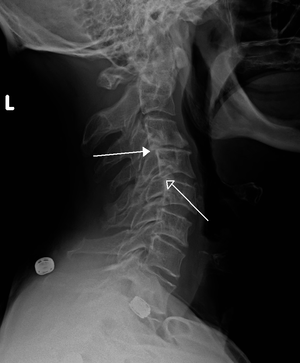
Un retrolisthesis, aussi appelée rétrolisthèse ou rétrolisthésis, désigne une affection du squelette humain, caractérisée par le glissement vers l'avant d'une vertèbre par rapport à la vertèbre sous-jacente.